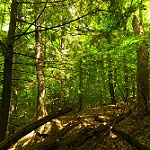
Label: forest